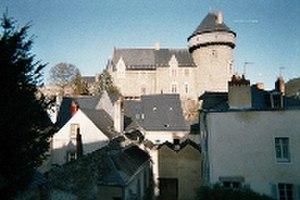
Château Fort De Laval - France - Décembre 2004 - small .
La maison de Laval est une famille, ou plutôt une succession de cinq familles de la noblesse française, qui fut influente dès le XIᵉ siècle, aussi bien dans le comté du Maine que dans le duché de Bretagne.